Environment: lab
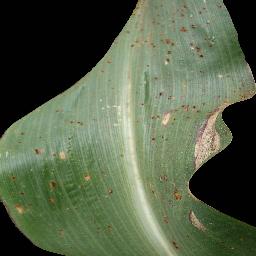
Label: common_rust